Skyscraper design and construction

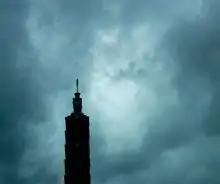
Taipei 101 endures a typhoon (2005)

The load a skyscraper experiences is largely from the force of the building material itself. In most building designs, the weight of the structure is much larger than the weight of the material that it will support beyond its own weight. In technical terms, the dead load, the load of the structure, is larger than the live load, the weight of things in the structure (people, furniture, vehicles, etc.). As such, the amount of structural material required within the lower levels of a skyscraper will be much larger than the material required within higher levels. This is not always visually apparent. The Empire State Building's setbacks are actually a result of the building code at the time, and were not structurally required. On the other hand, John Hancock Center's shape is uniquely the result of how it supports loads. Vertical supports can come in several types, among which the most common for skyscrapers can be categorized as steel frames, concrete cores, tube within tube design, and shear walls.